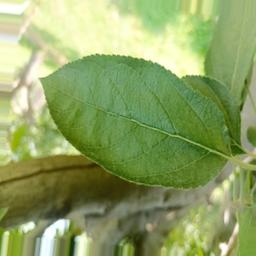
Label: Healthy